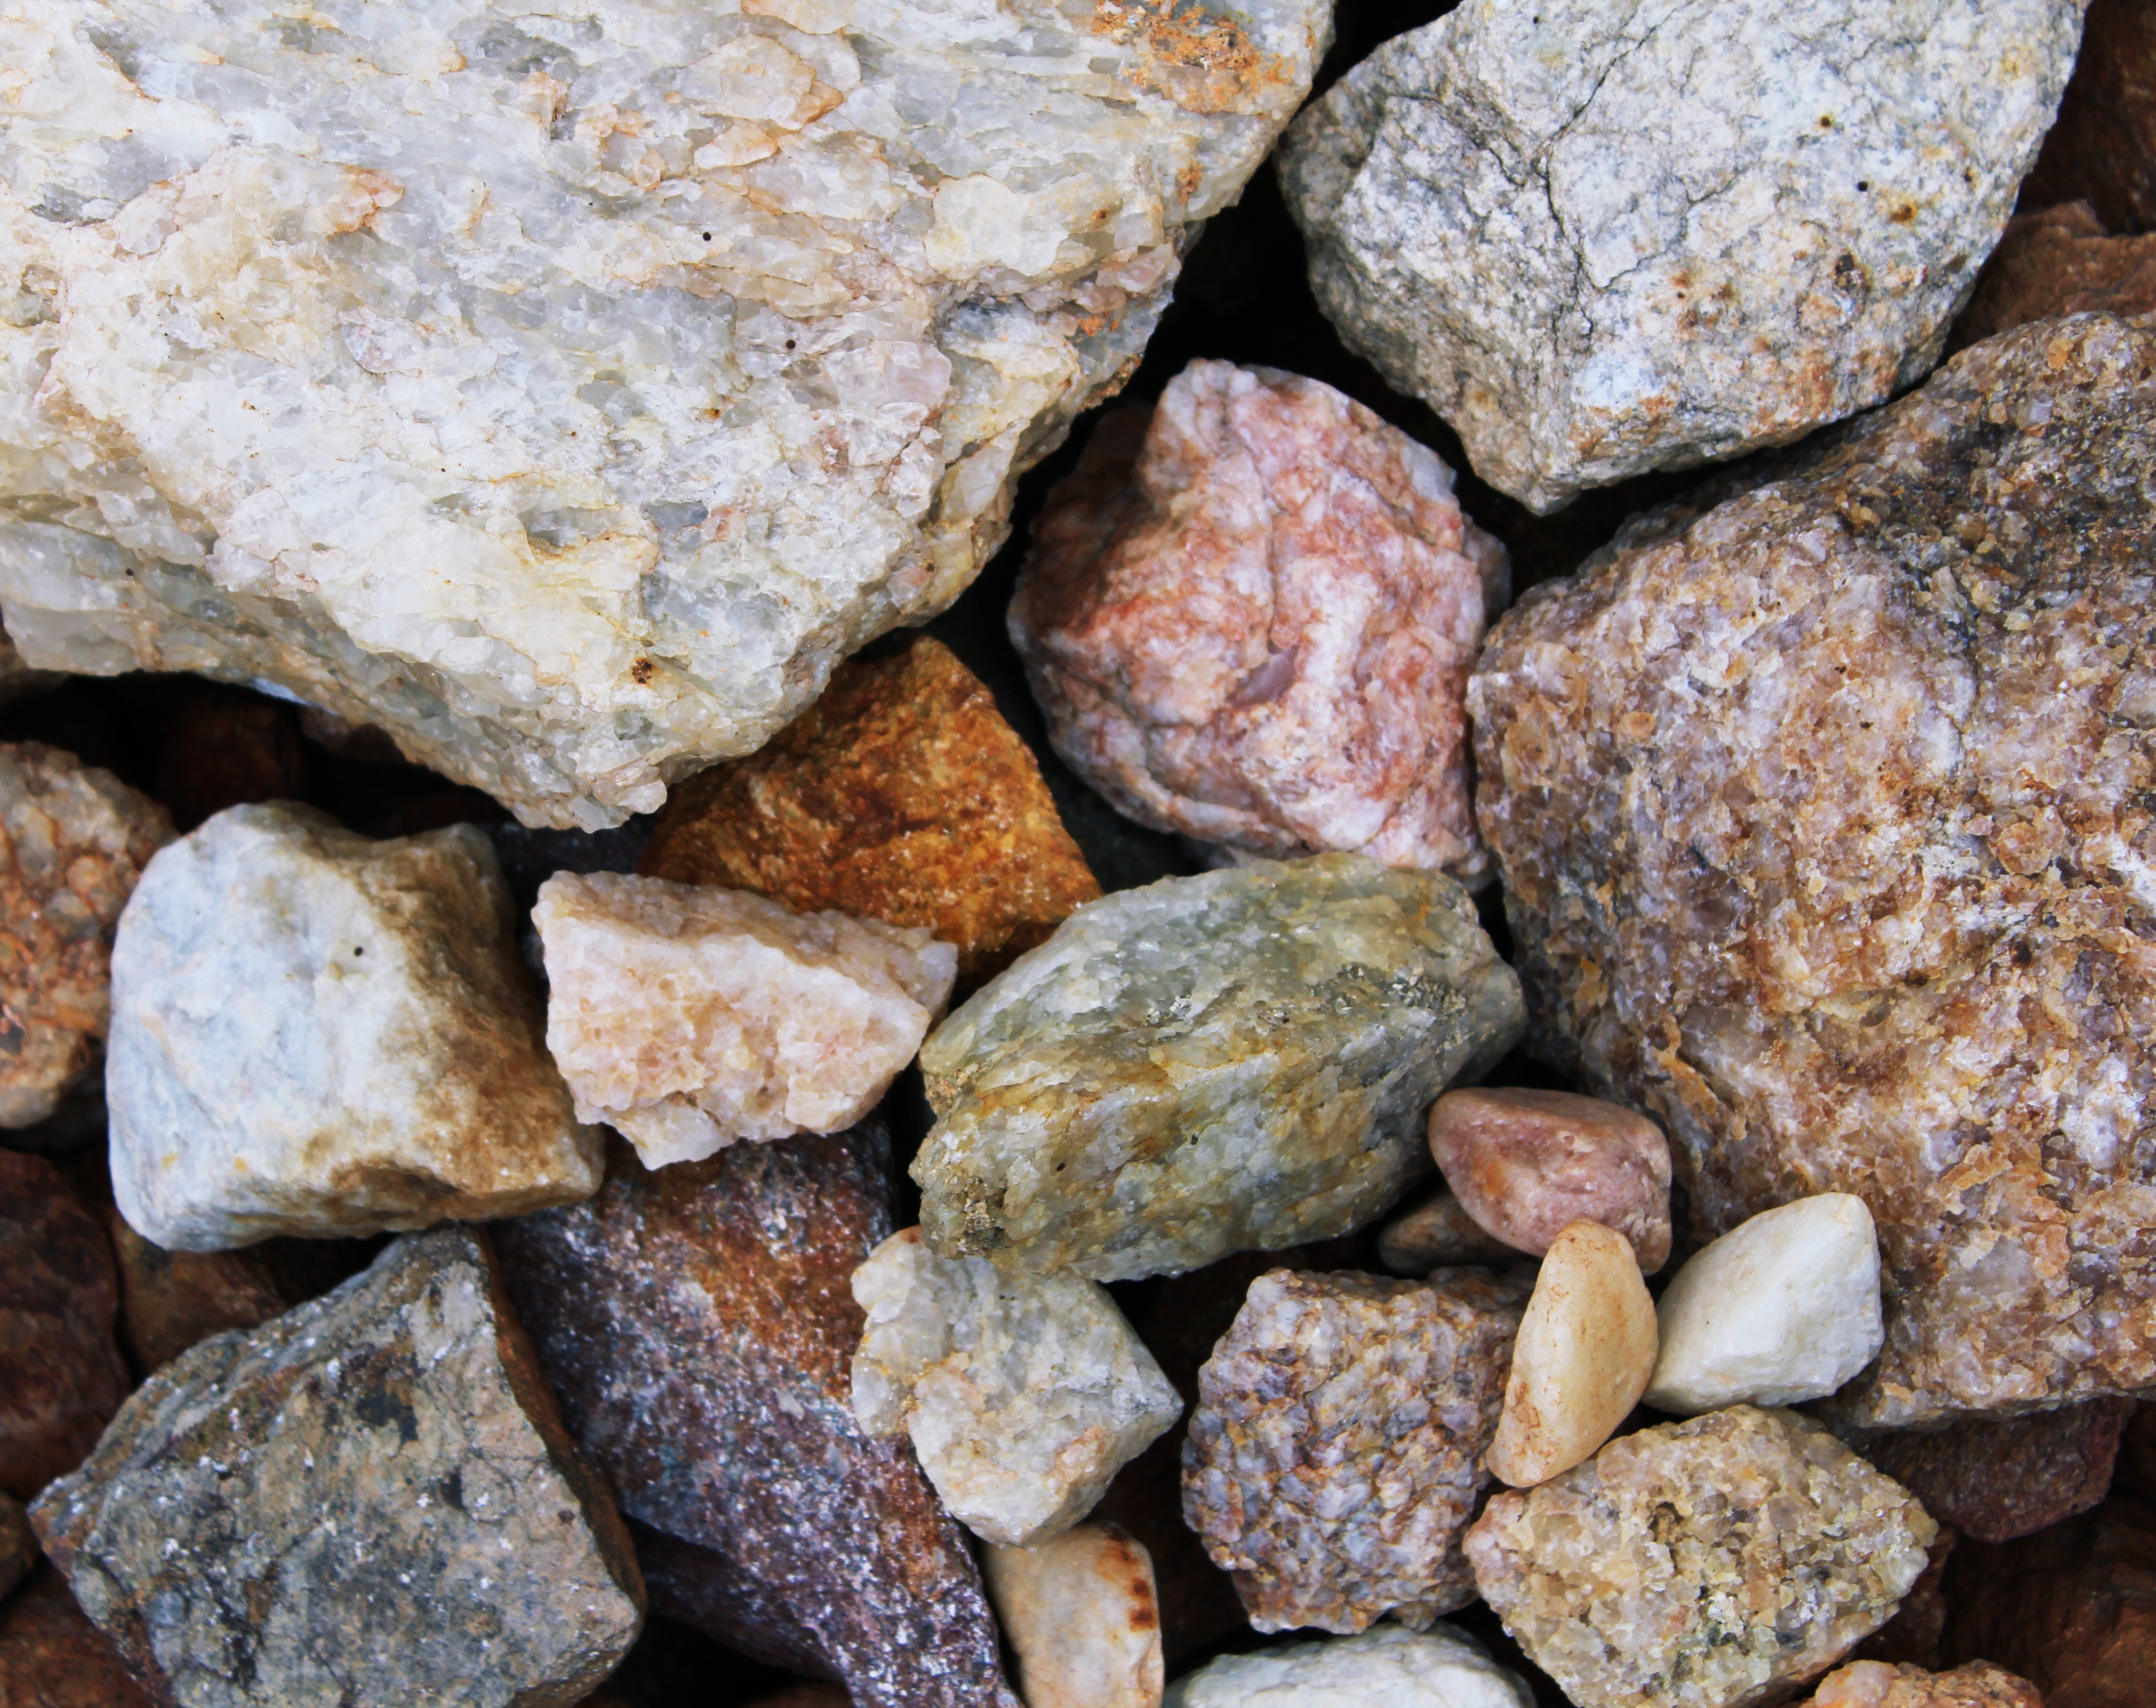
rock, formation, pebble, soil, stone wall, material, rubble, geology, gravel, boulder, bedrock, igneous rock